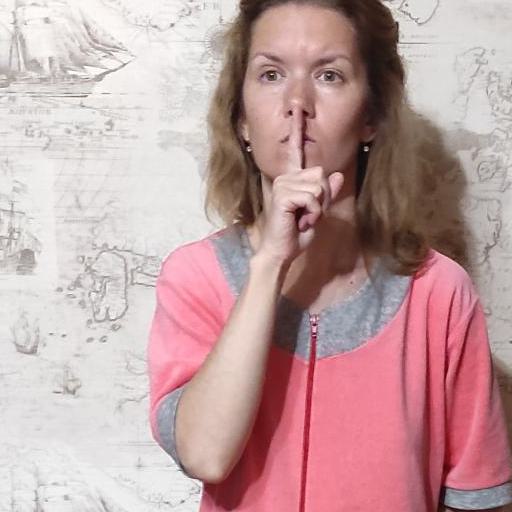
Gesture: mute